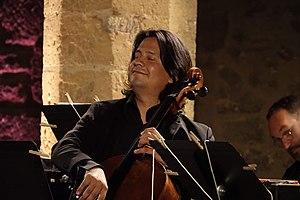
Claudio Bohórquez, né en 1976 à Gifhorn en République fédérale d’Allemagne, est un violoncelliste et professeur de violoncelle allemand d’origine sud-américaine.